Dutch Gold Coast

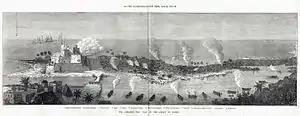
The bombardment of Elmina

As was to be expected, the Ashanti were less pleased by the handover of Elmina to the Fante-allied British. Ashanti king Kofi Karikari posited that the "Elmina Note", which governed the tribute paid by the Dutch to the Ashanti, asserted Ashanti sovereignty over the town. In June 1873, the situation escalated when an Ashanti army marched to Elmina to "win back" the town from Britain. The Third Anglo-Ashanti War had started, and Britain began bombing Elmina on 13 June 1873. The old town of Elmina was completely destroyed and leveled to make room for a parade ground.